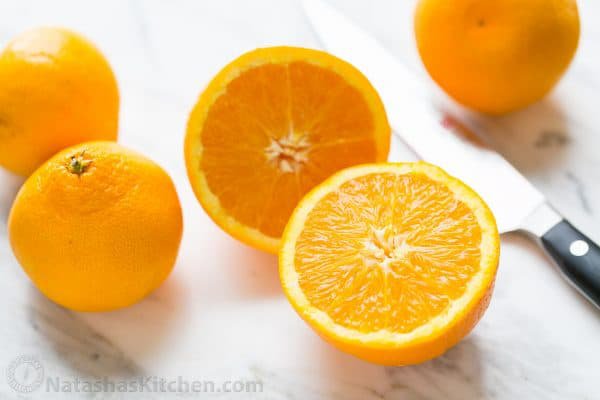
Label: Orange